Henryka Beyer

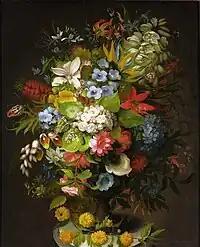
"A bouquet of flowers in a vase" by Henryka Beyer, National Museum, Warsaw, 1827

Henryka Beyer (7 March 1782 – 24 October 1855) was a German painter active in Poland. She was the youngest sister of Wilhelm Henryk Minter, an architect.